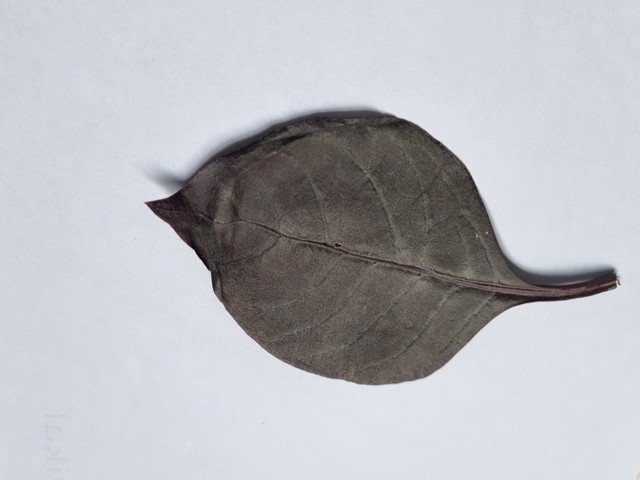
Plant: kalochitra